Classic Boat Museum

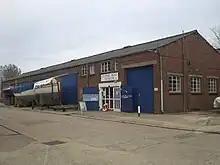
The Classic Boat Museum

The Classic Boat Museum is a museum of boats and of the history of yachting and boating. It is located on the Isle of Wight at two separate sites on either side of the River Medina; The Boat Collection in Cowes, and The Gallery in East Cowes. It is a working museum featuring restoration. Work takes place all year round. In addition to classic boats, the museum contains tools, artefacts, books, photographs, film and archival items that relate to the history of boat building, sailing, yachting, cruising and racing over the last century.